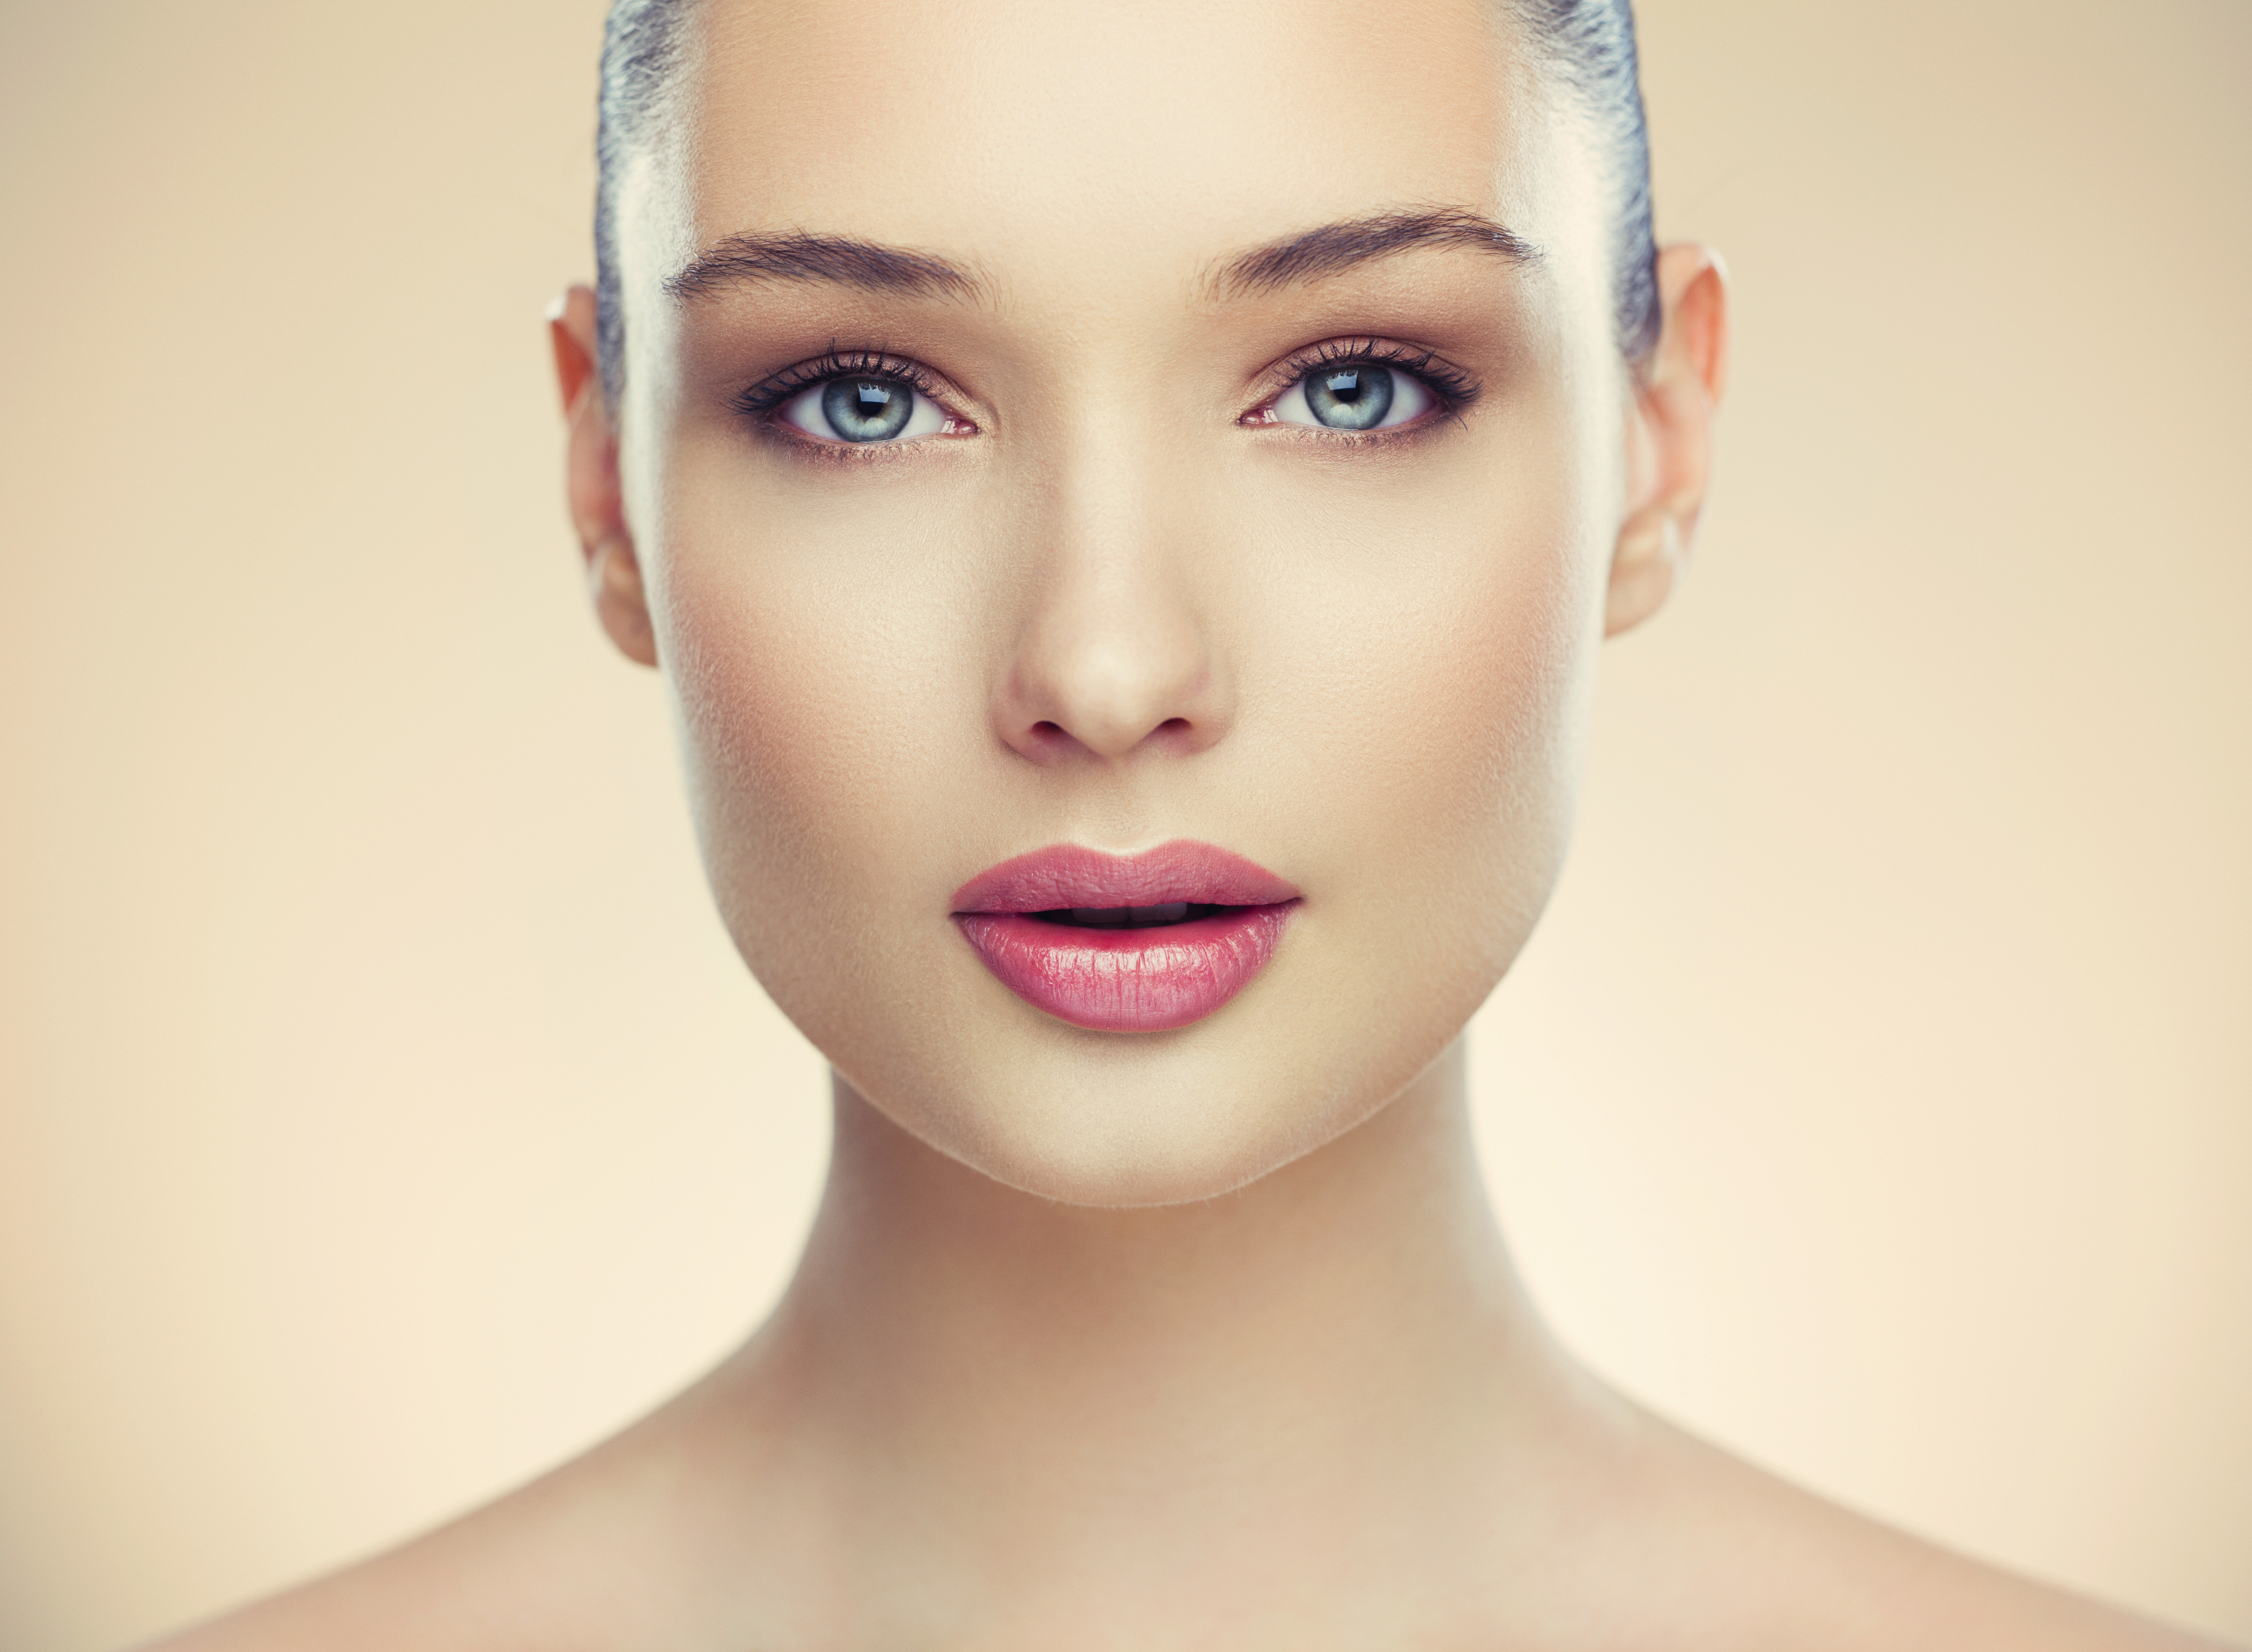
Gender: women